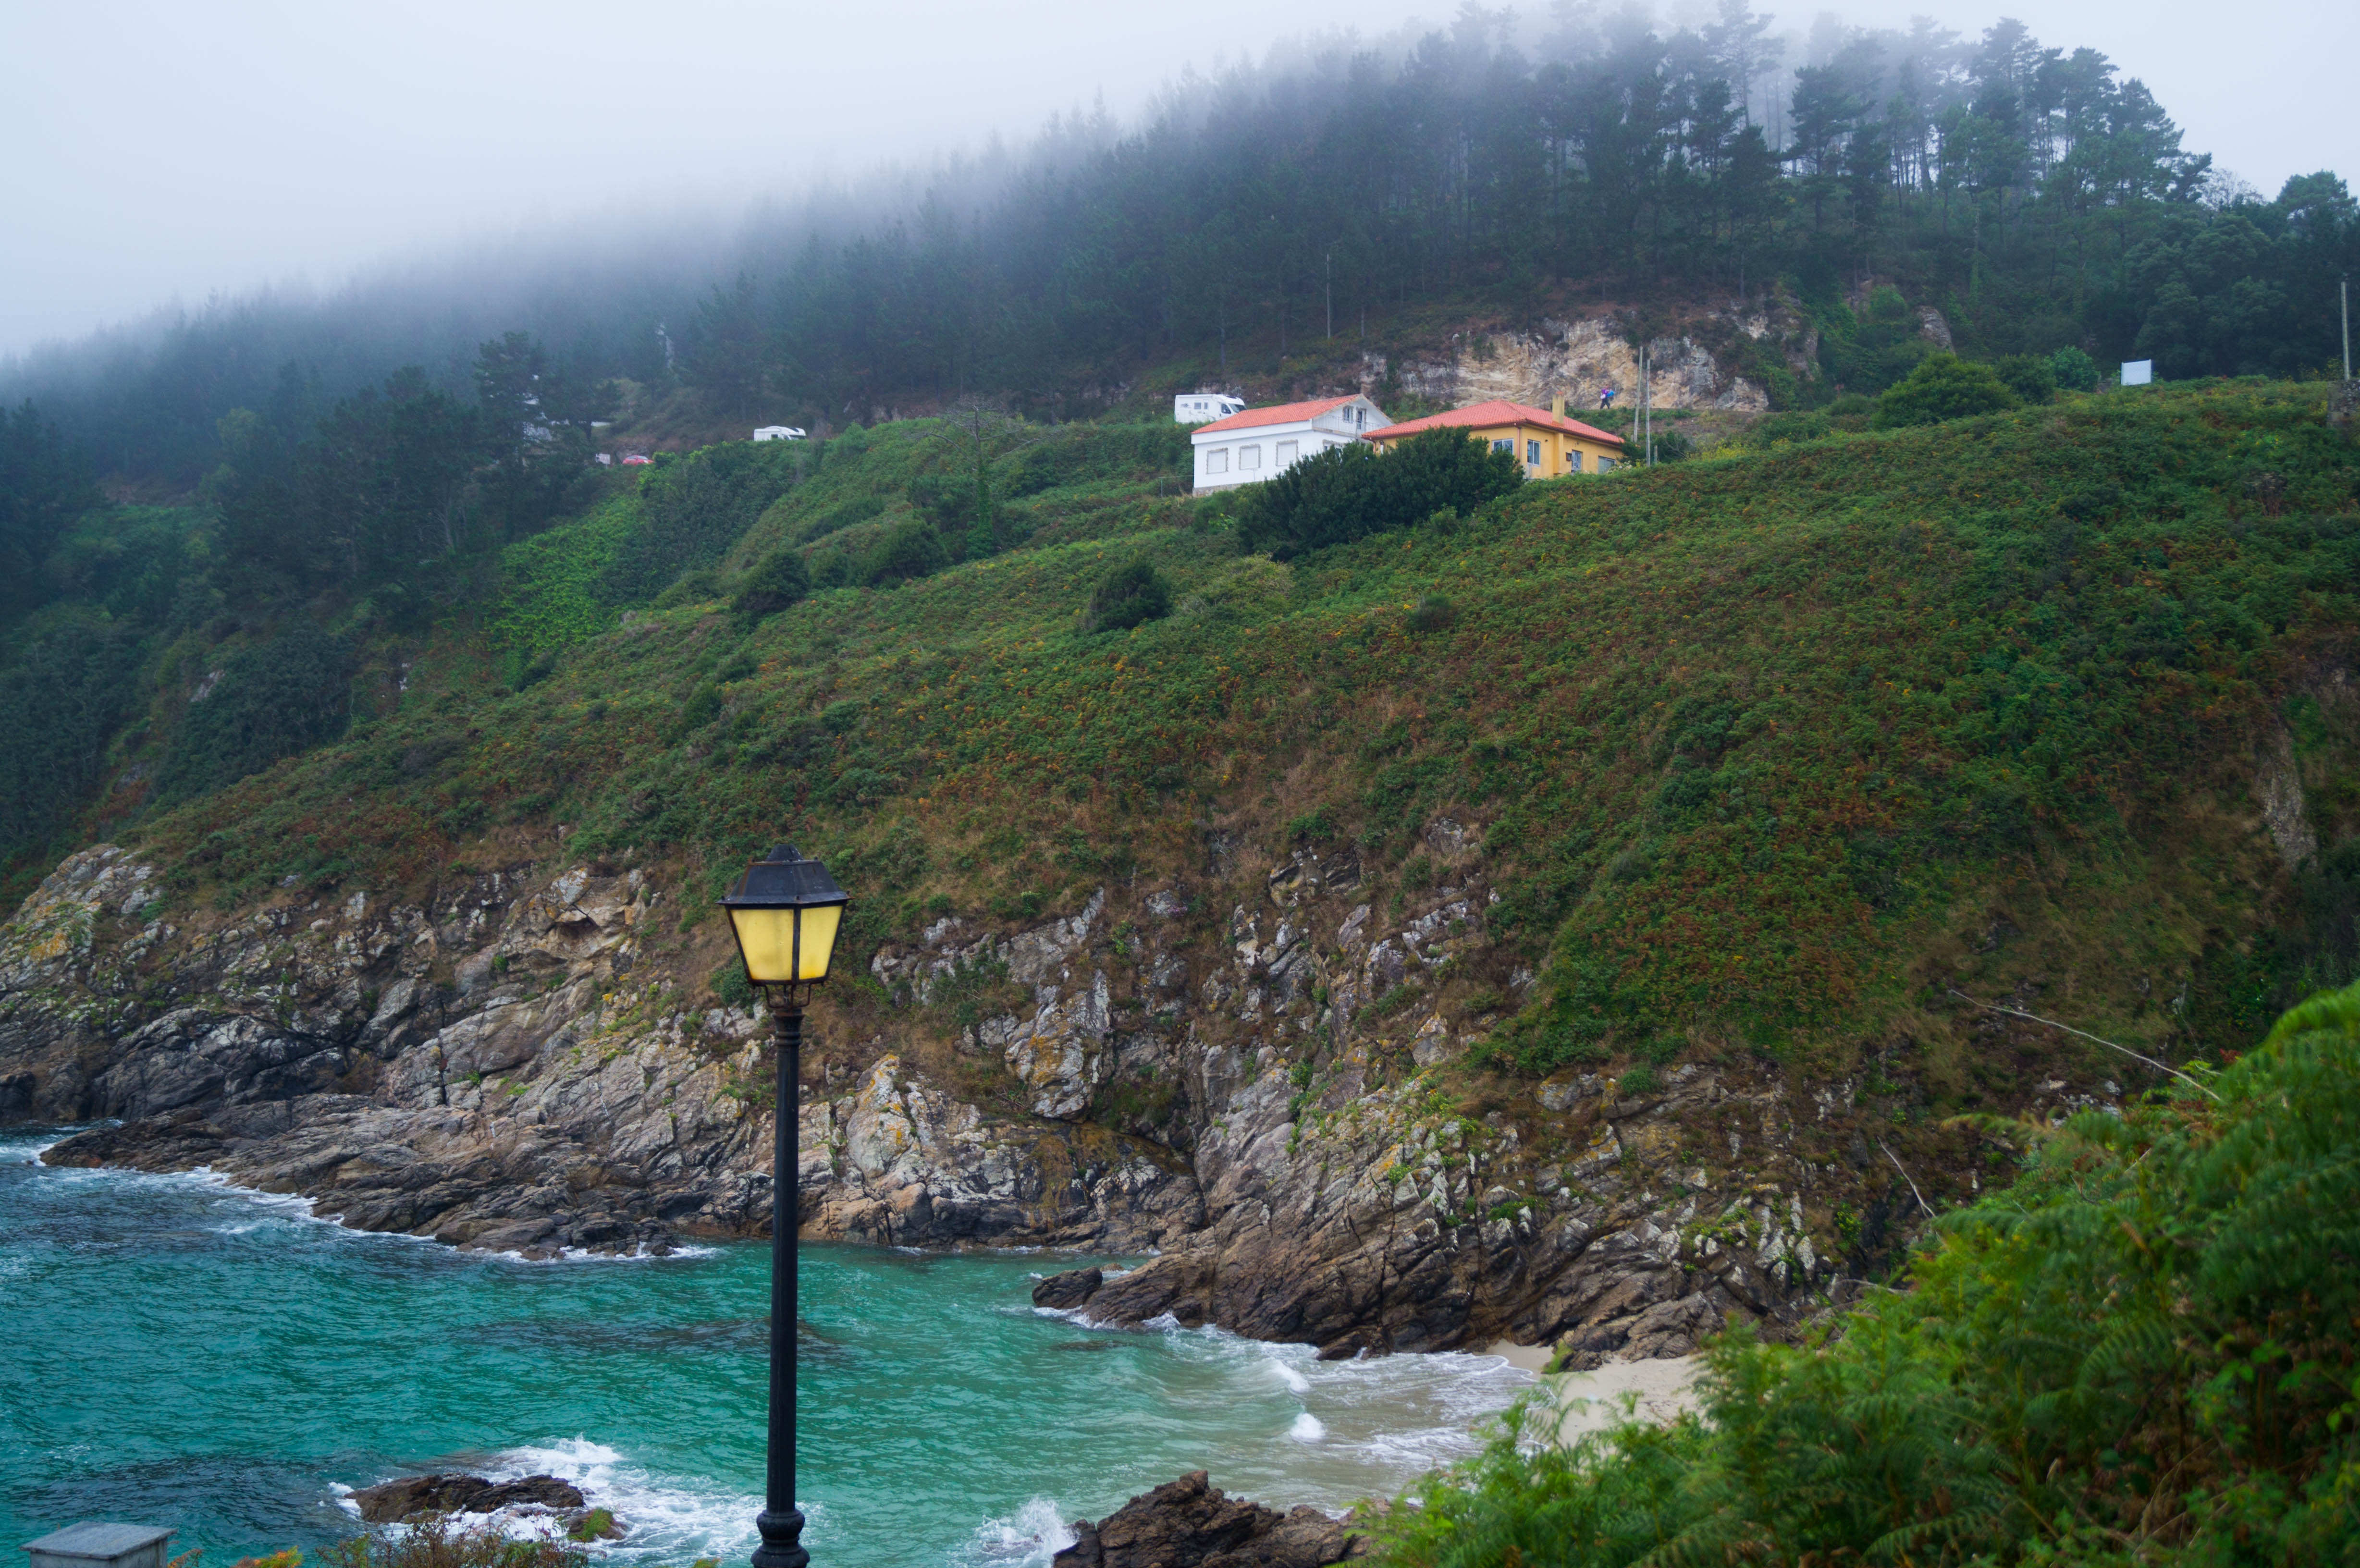
sea, coast, nature, path, mountain, light, lighthouse, cloudy, rain, river, mountain range, cliff, storm, blue, fjord, reservoir, terrain, lighting, waves, costa, santiago, landform, fisterra, geographical feature, geological phenomenon